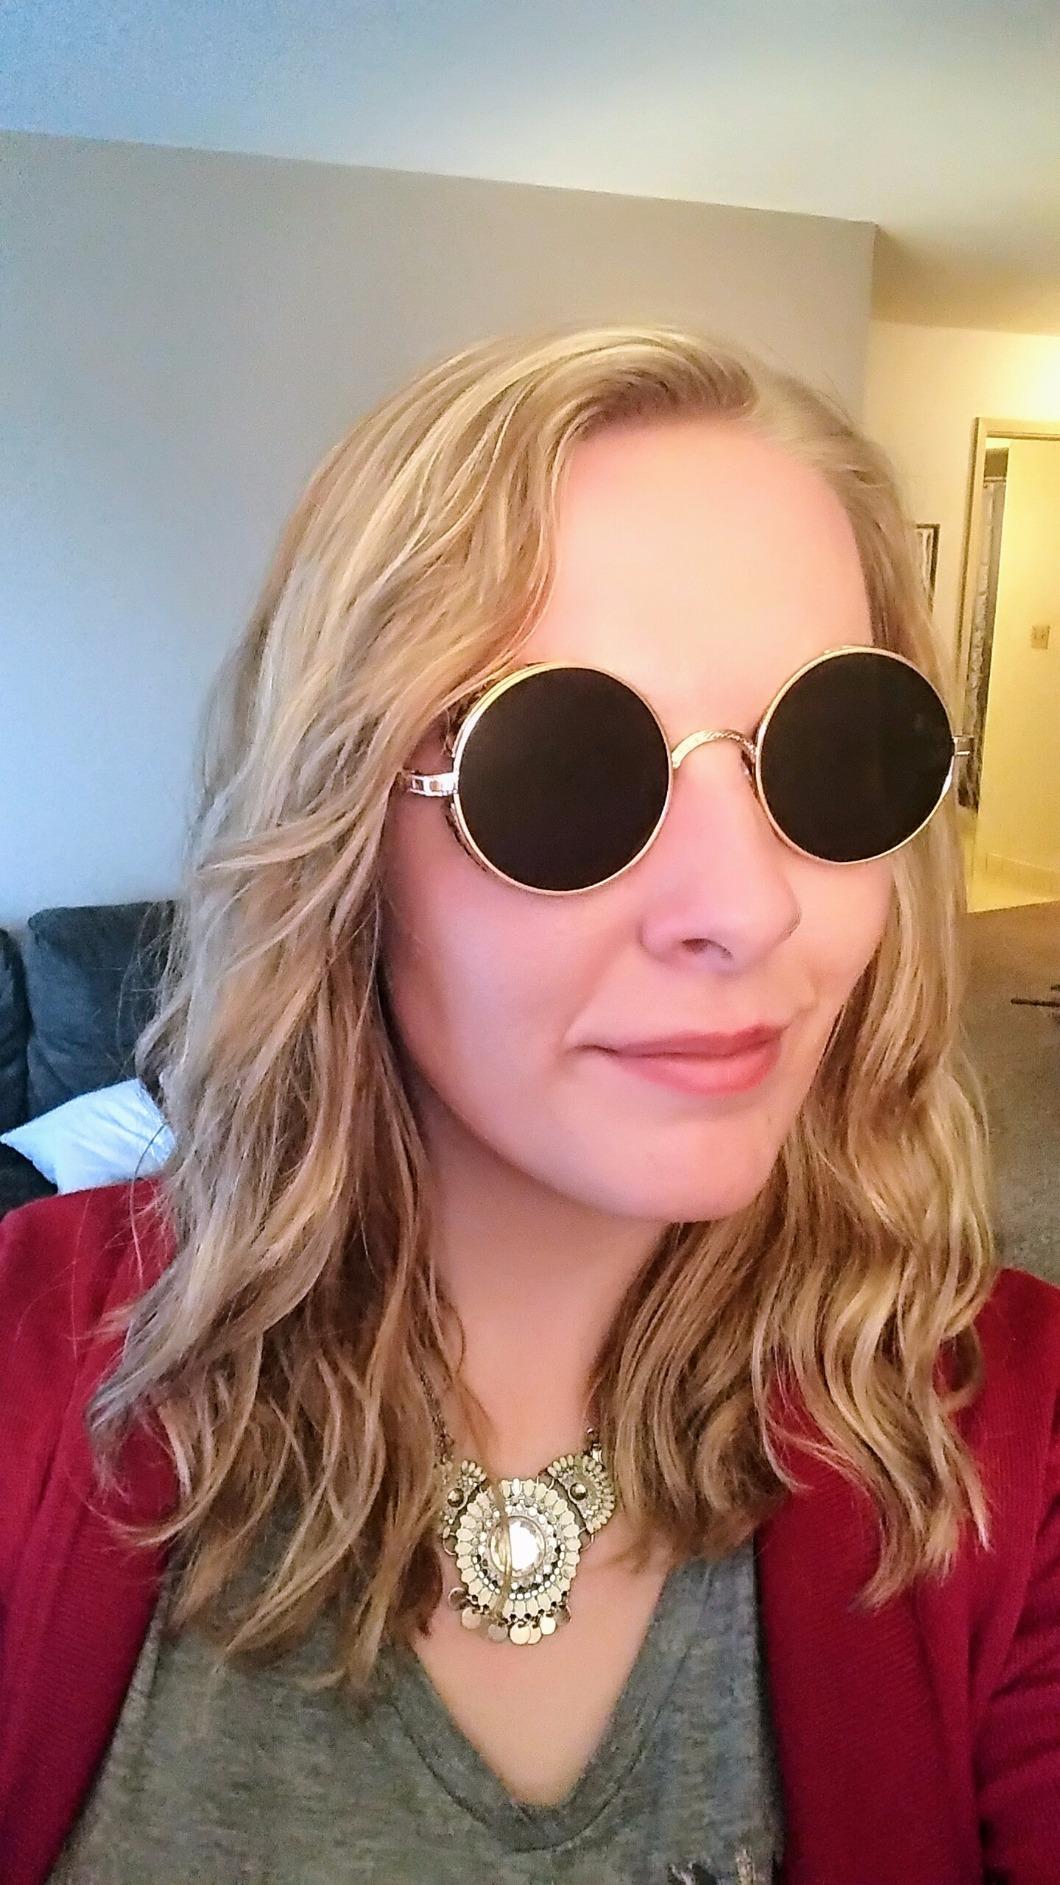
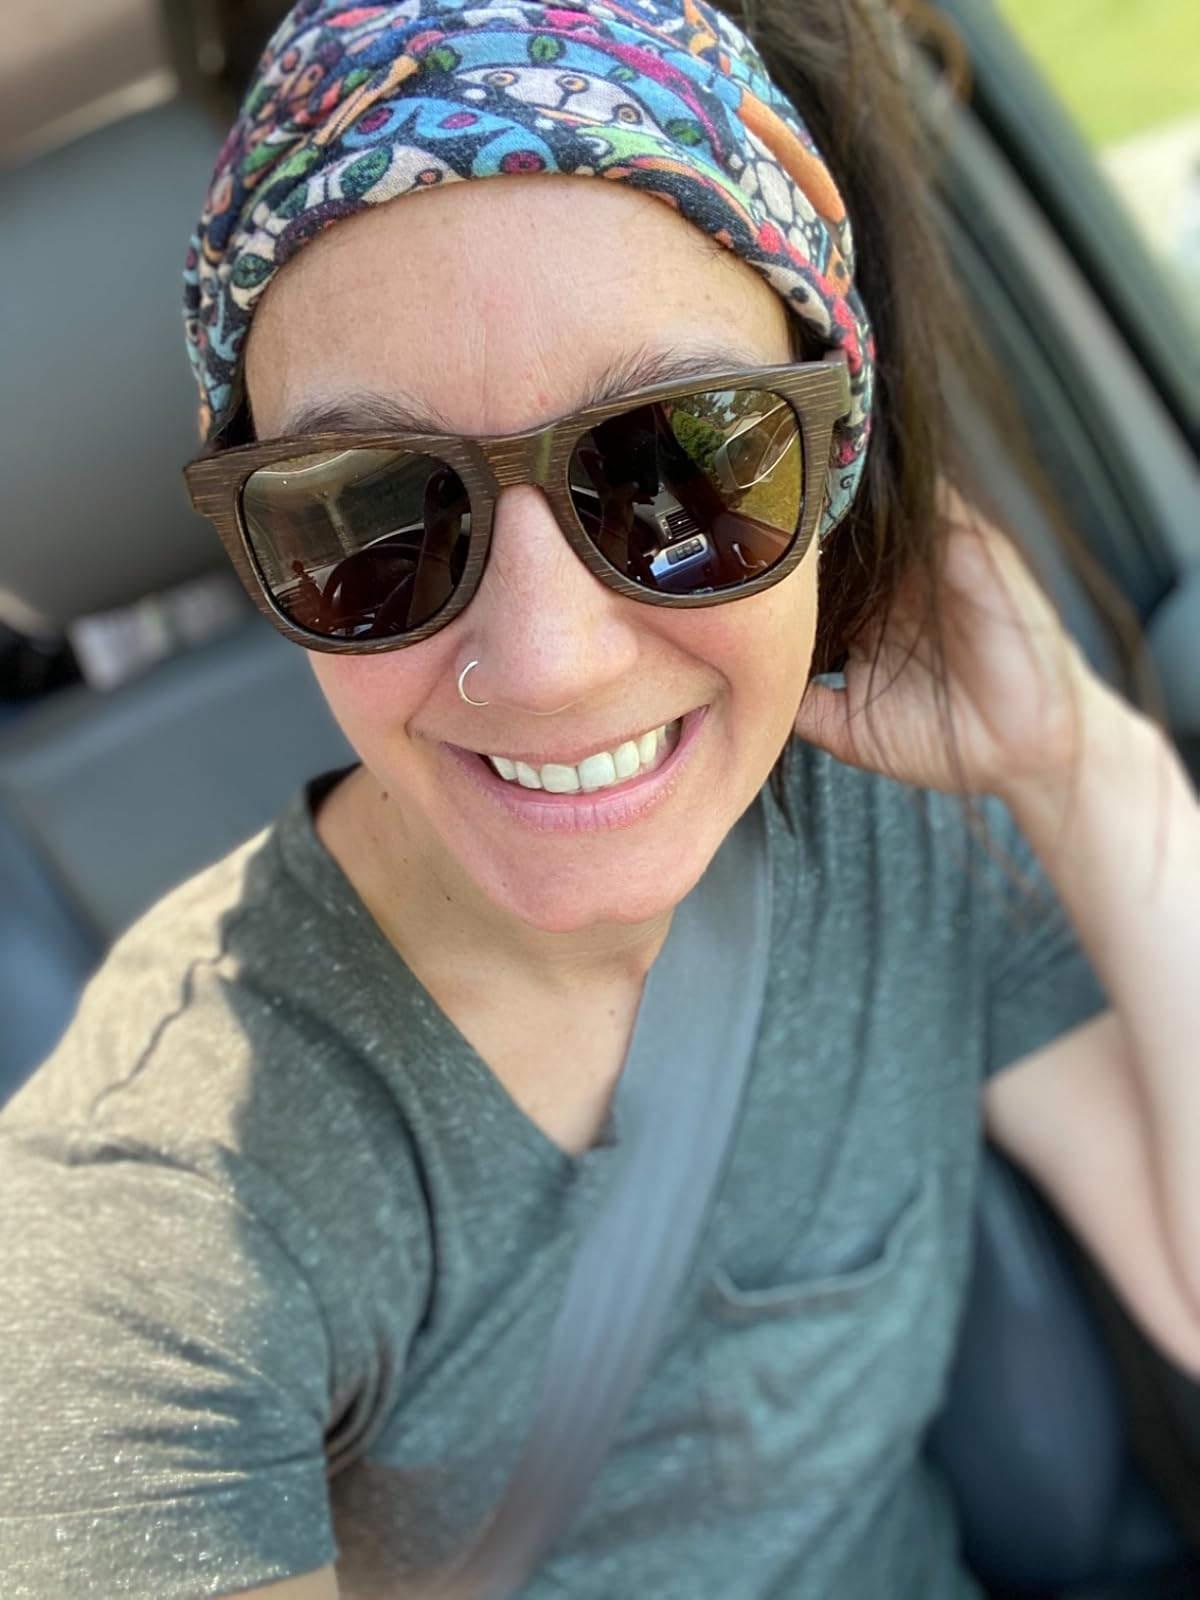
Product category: accessories_sunglasses
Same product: no